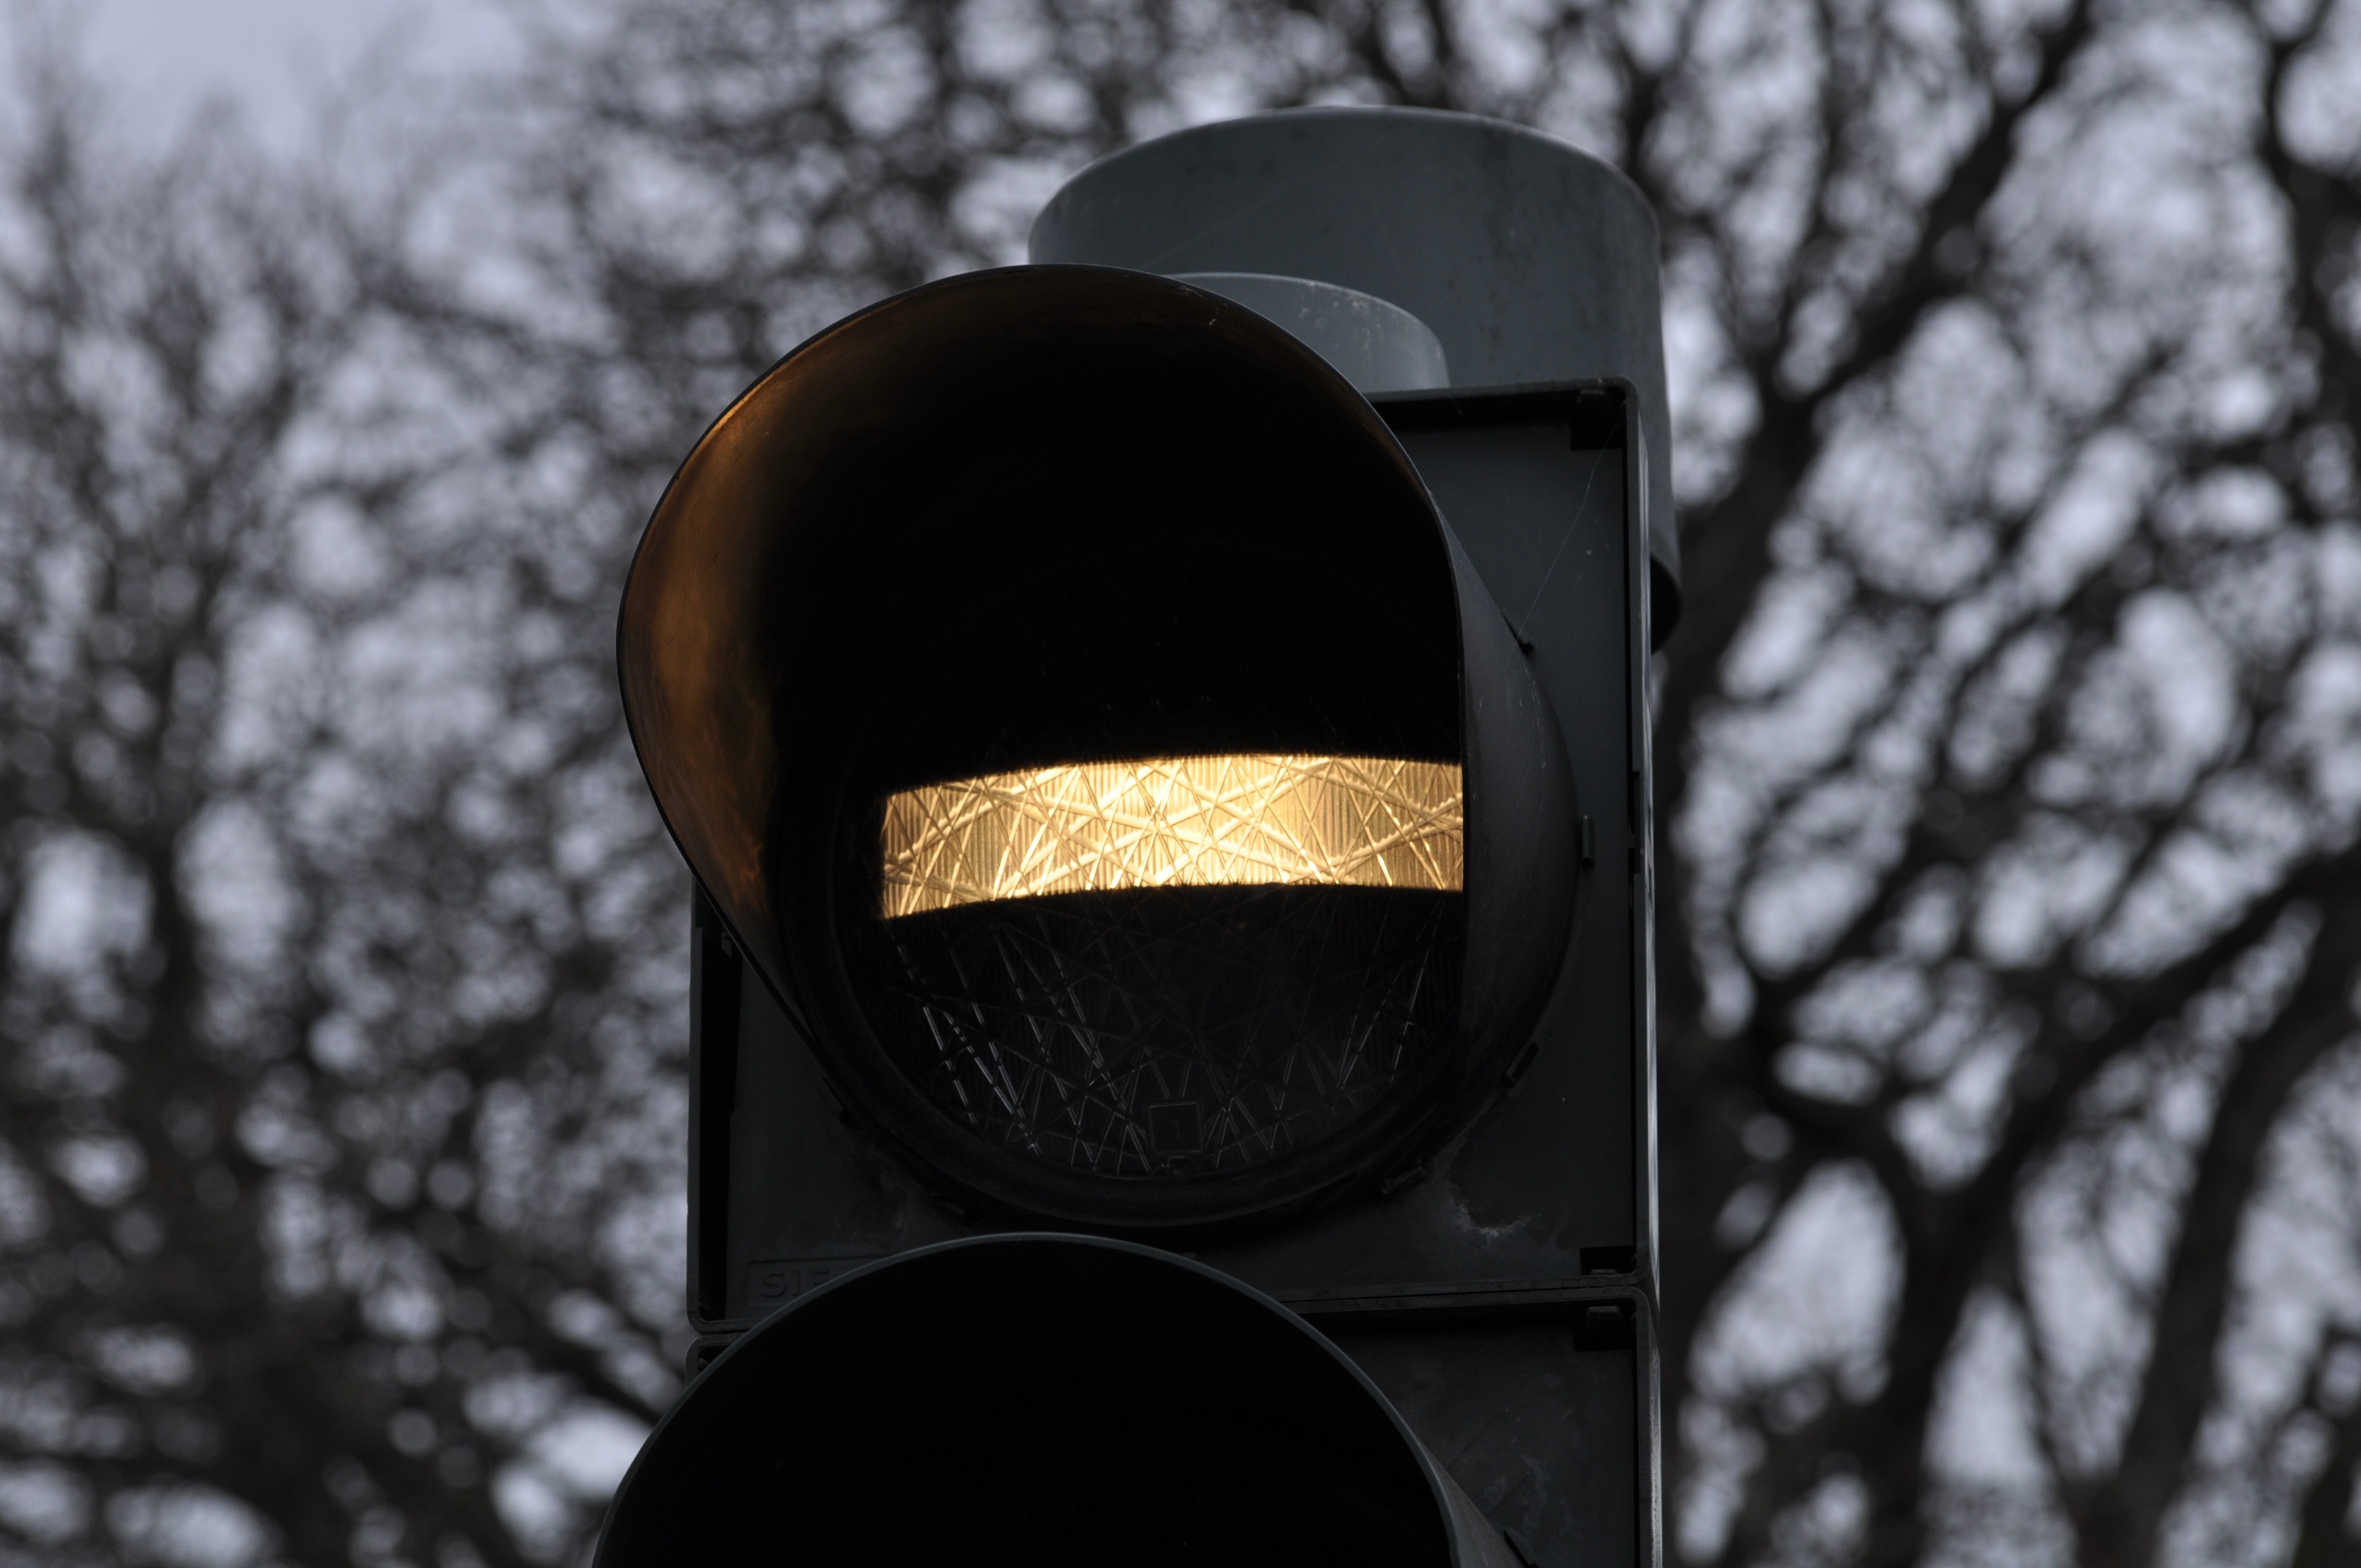
light, road, white, traffic, street, photography, urban, transportation, sign, signal, darkness, street light, black, monochrome, lighting, traffic light, close up, reflex camera, bus, safety, photograph, light fixture, shape, stoplight, digital slr, single lens reflex camera